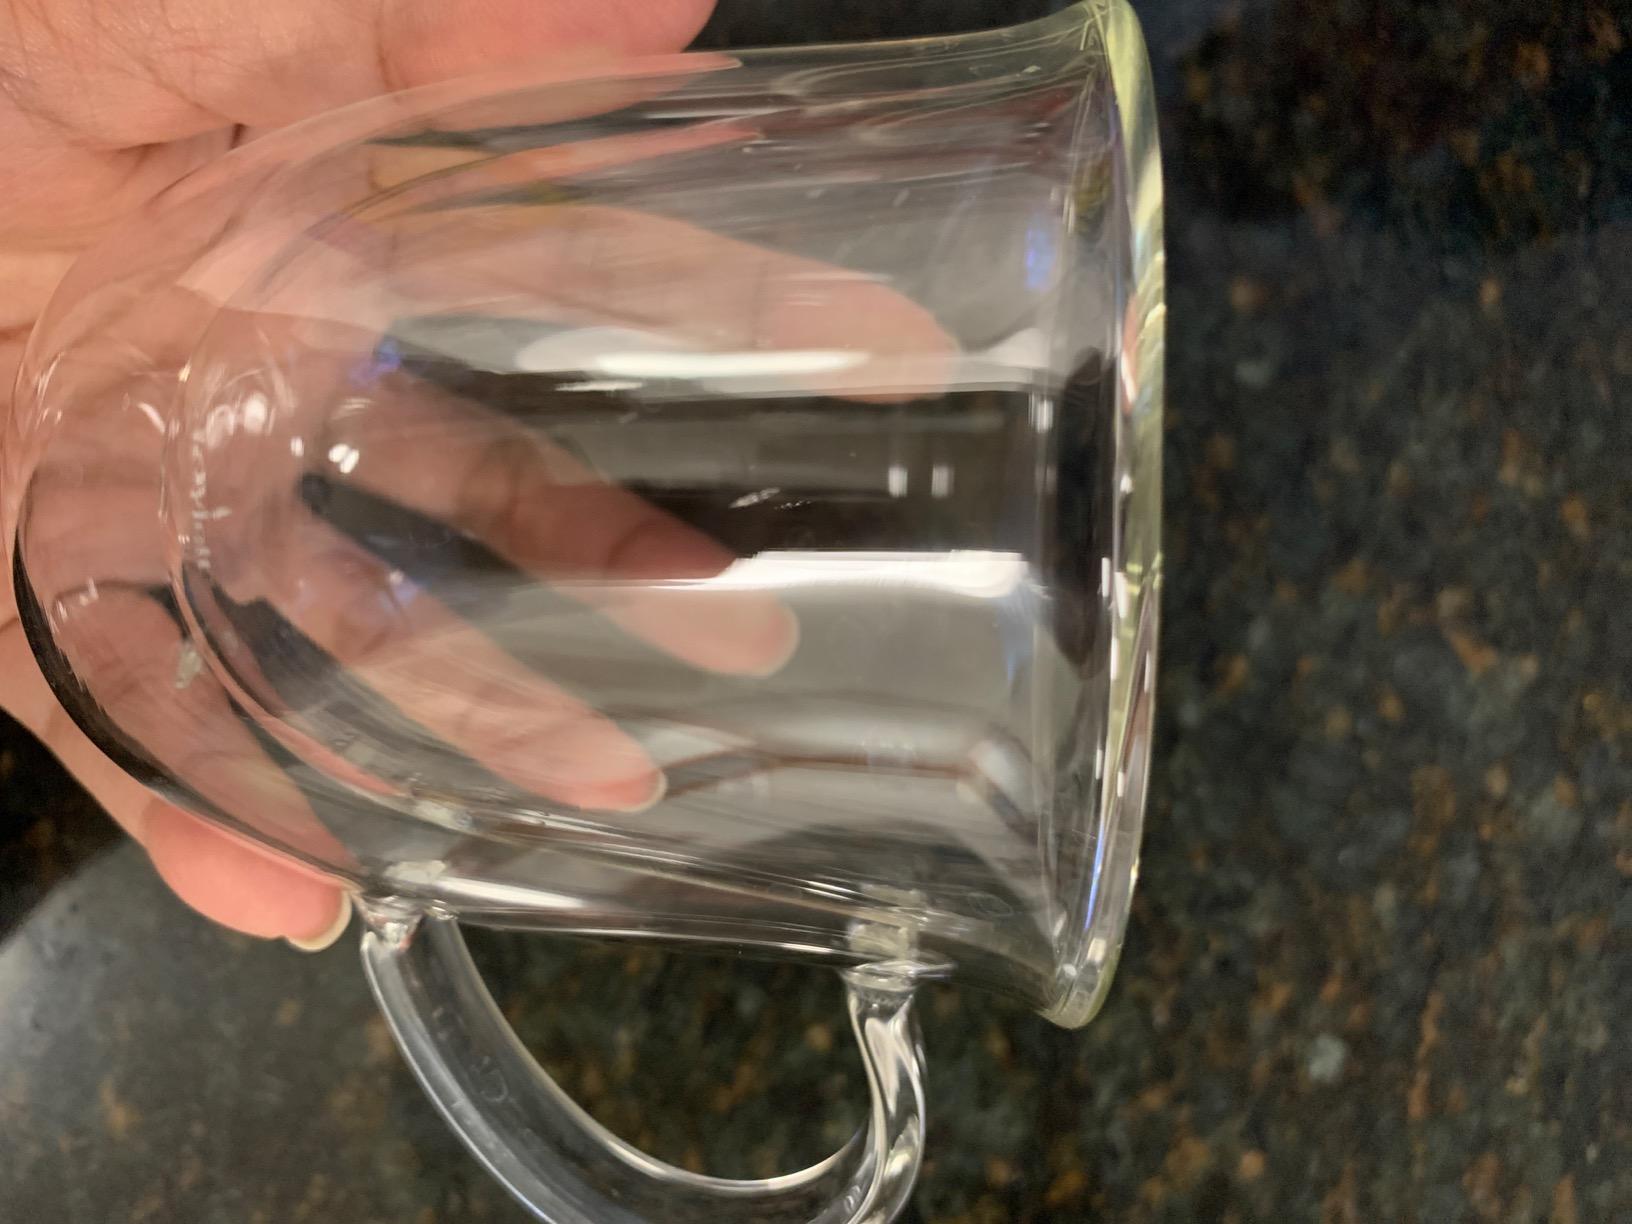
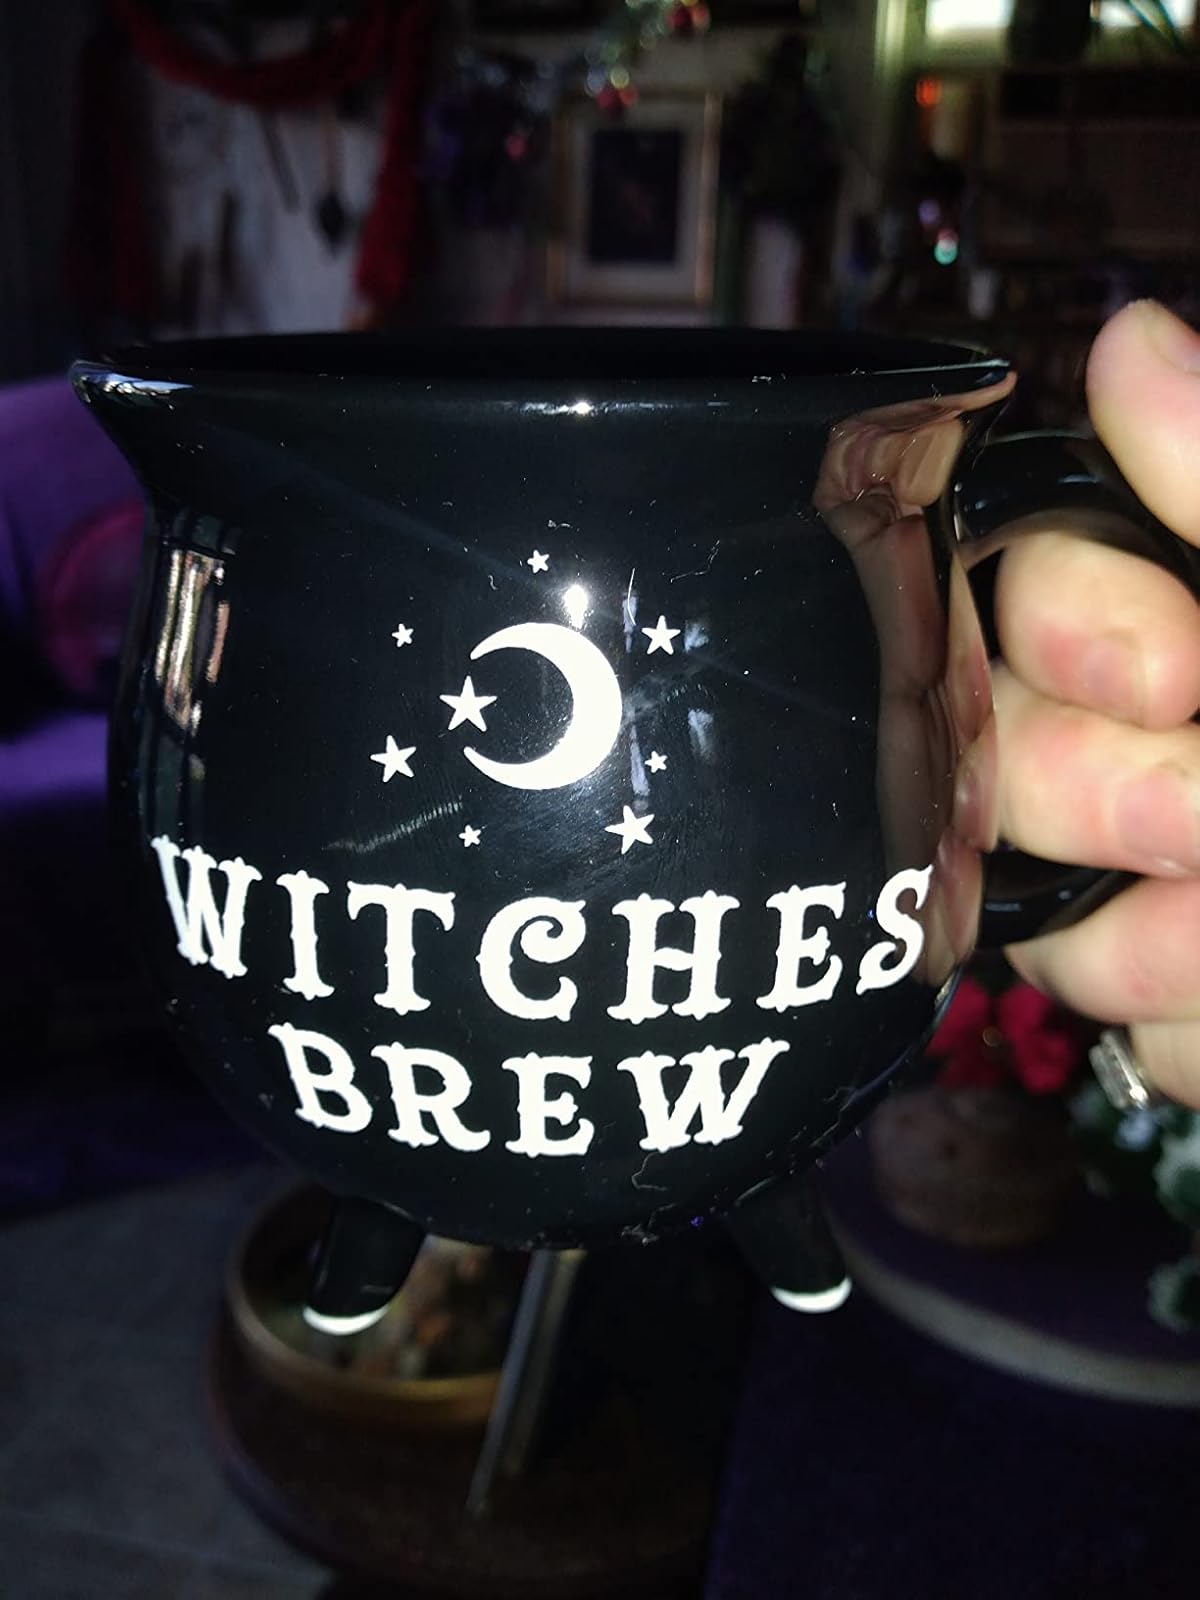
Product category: items_mug
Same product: no